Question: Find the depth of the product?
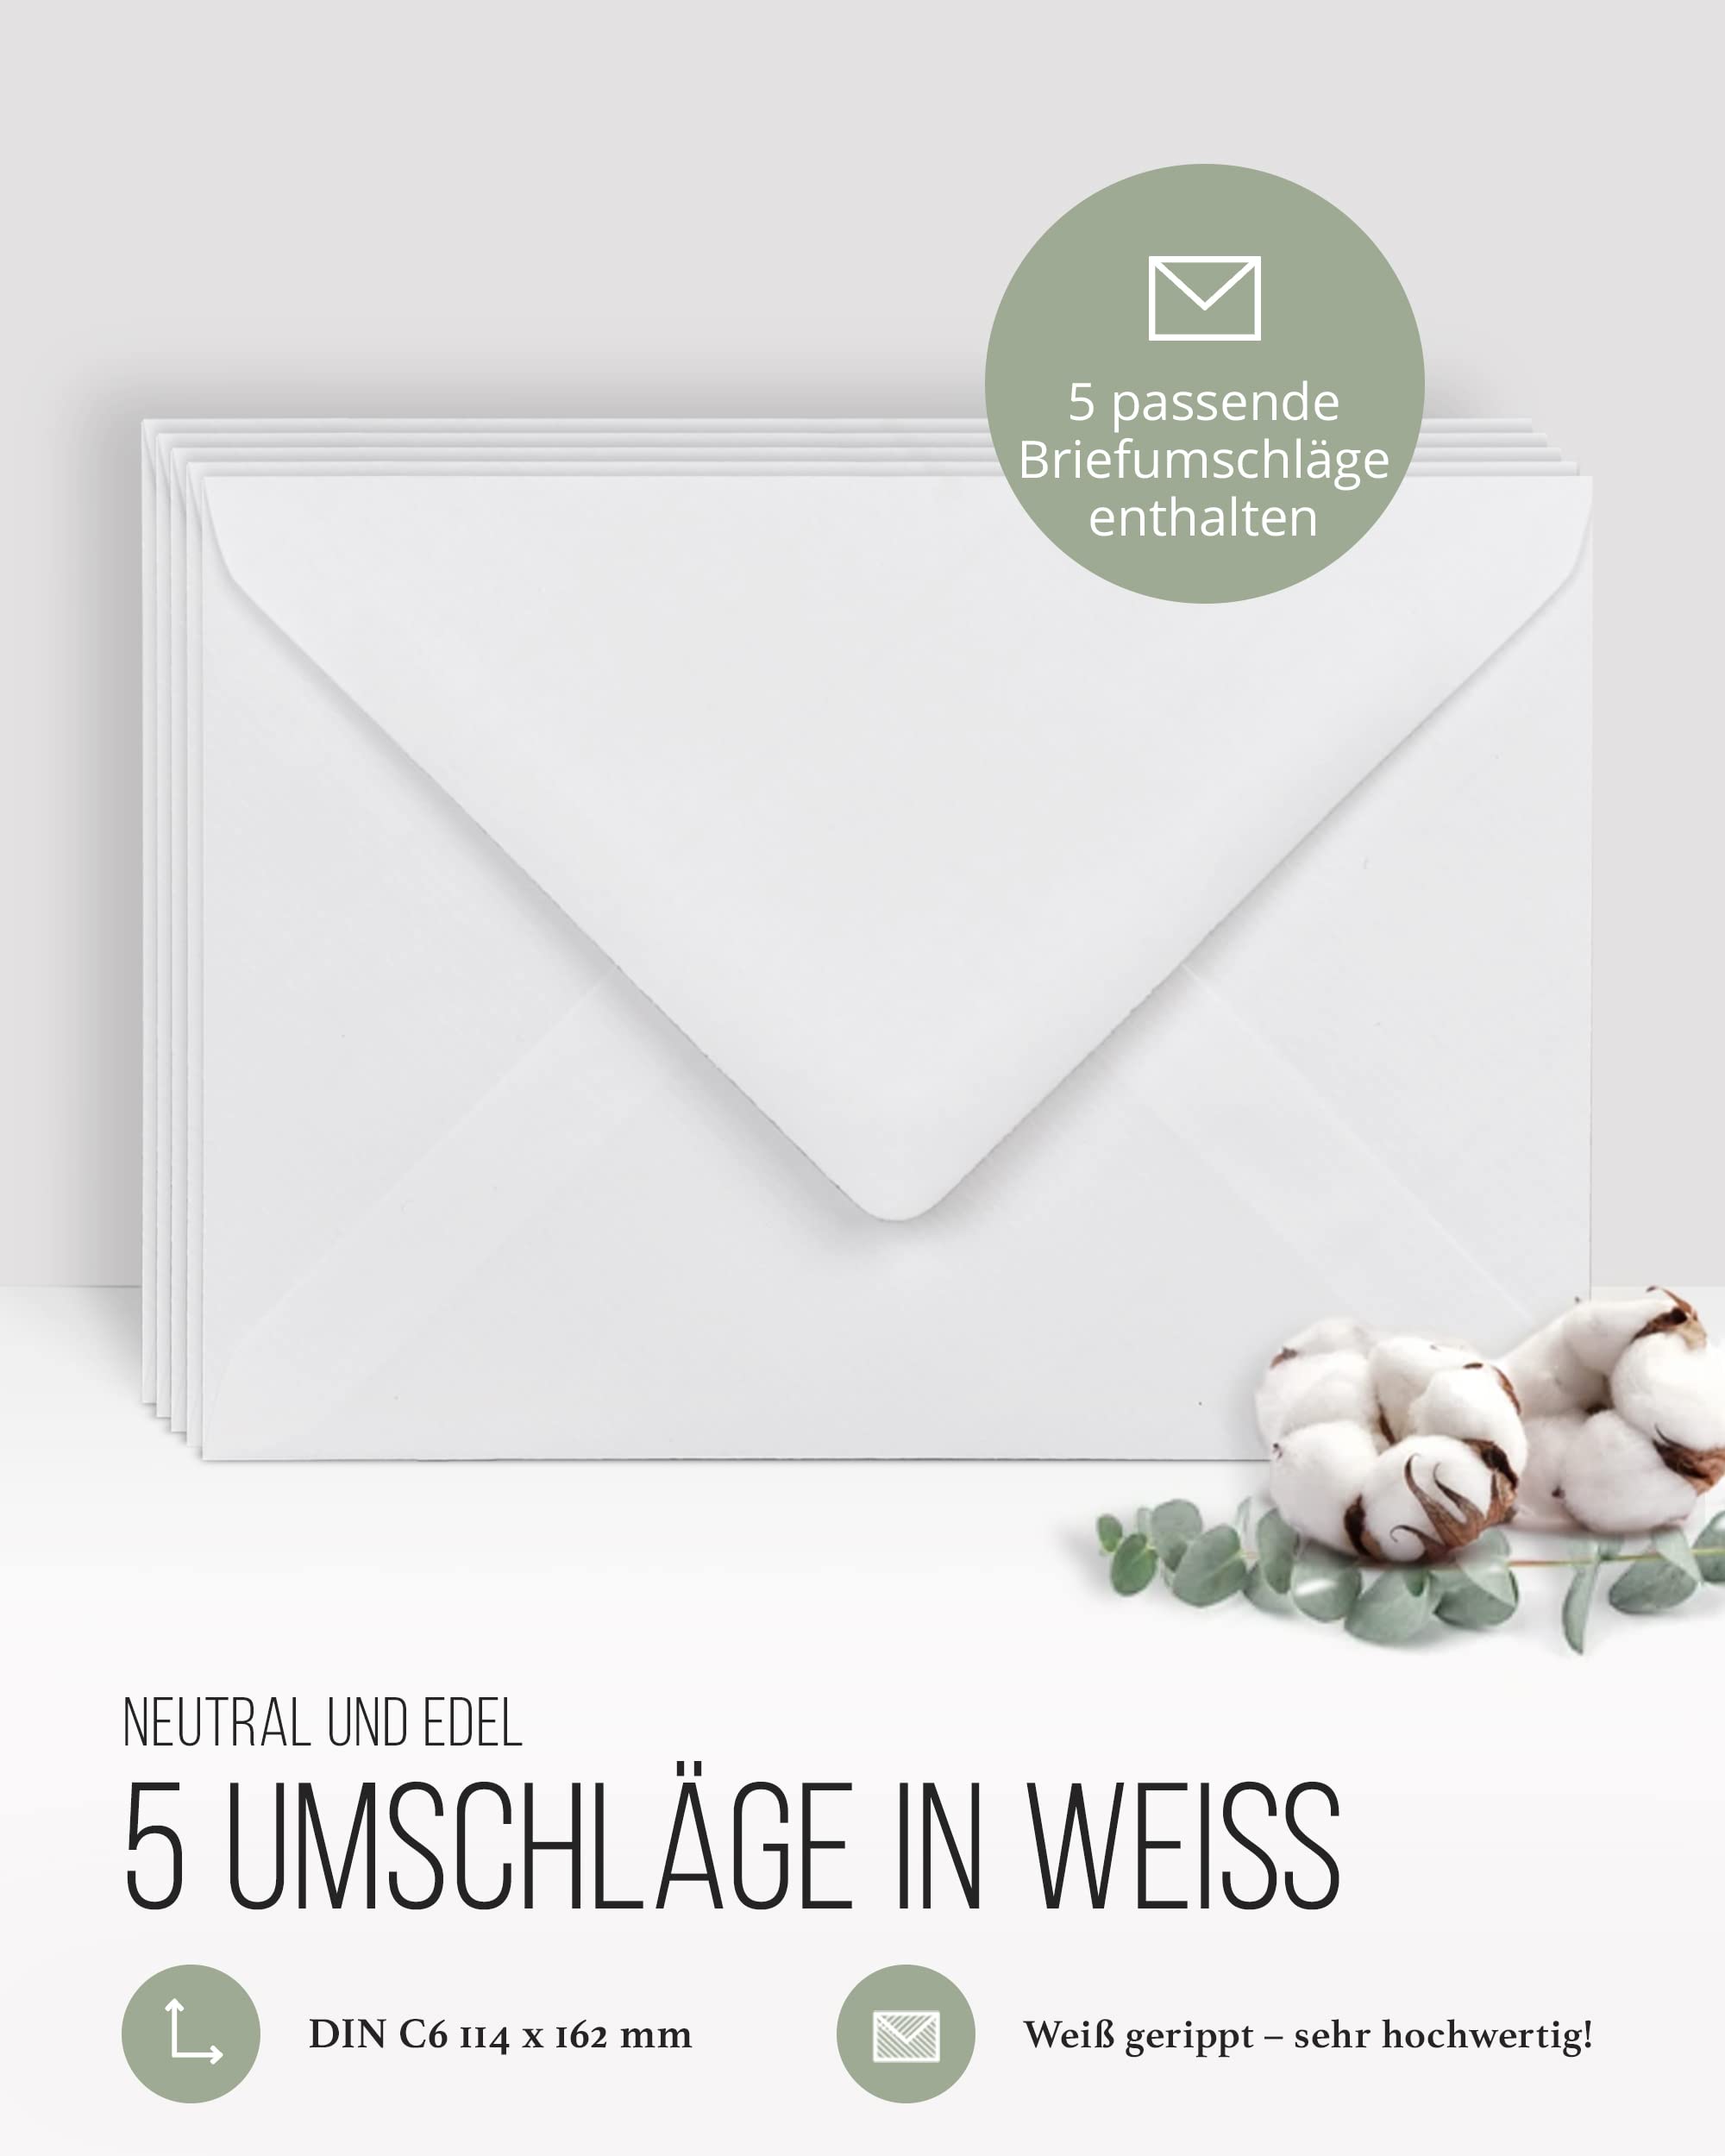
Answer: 62.0 millimetre